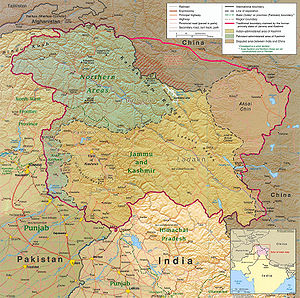
Kashmir
Kort over Kashmirs opdeling mellem Indien, Pakistan og Kina
Området Kashmir ligger i vest-Himalaya mellem Indien, Pakistan, Afghanistan og Kina. Efter en krig i 1947-48 blev landet de facto opdelt mellem Indien, som fik størstedelen og Pakistan, som fik de nordlige og vestlige egne. Der blev også senere grænsestrid mellem Indien og Kina. Våbenstilstanden er aldrig blevet til en fredstraktat, og Kashmir-situationen forgifter endnu Sydasiens diplomatiske forhold. Forholdet mellem Pakistan og Indien er den dag i dag fortsat præget af uenigheden om Kashmir og har siden 1947 løbende ført til væbnede konflikter mellem Pakistan og Indien.